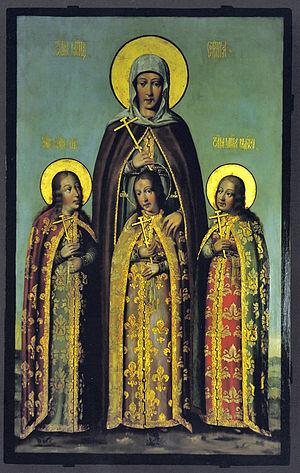
Les Three Sisters sont trois volcans — North Sister culminant à 3 074 mètres d'altitude au nord, Middle Sister à 3 062 mètres d'altitude au centre, tous deux éteints, et South Sister à 3 157 mètres d'altitude au sud, en sommeil — situés dans la chaîne des Cascades, au centre de l'État de l'Oregon, dans le Nord-Ouest des États-Unis. Aussi appelées respectivement Faith, Hope et Charity, il s'agit de trois montagnes triplées dont les noms peuvent désigner à la fois trois saintes chrétiennes et les trois vertus théologales. Elles pourraient avoir été baptisées peu après leur découverte en 1825 par Peter Skene Ogden, probablement par une mission méthodiste des années 1840.